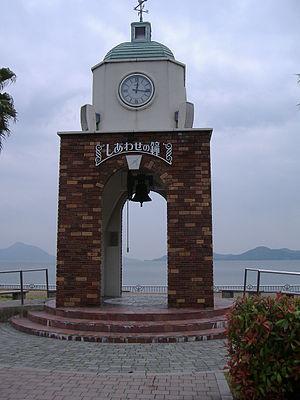
La cloche du Bonheur à Michinoeki Tatara Shimanami Park, Imabari, Ehime, Japon 日本語: 愛媛県今治市大三島・道の駅今治市多々羅しまなみ公園「しあわせの鐘」"